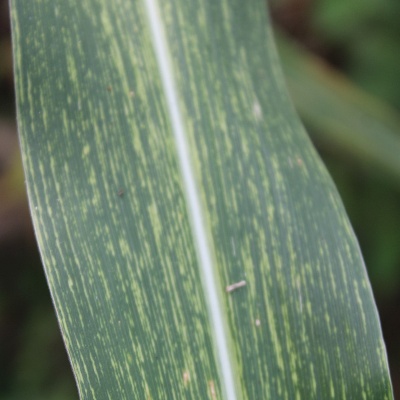
Label: Corn_(Maize)___Maize_Streak_Virus